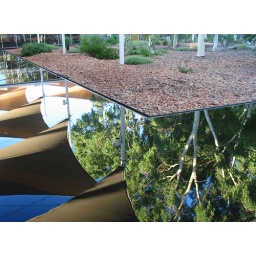
view of the grounds and water feature at the hotel in ayers rock 2004